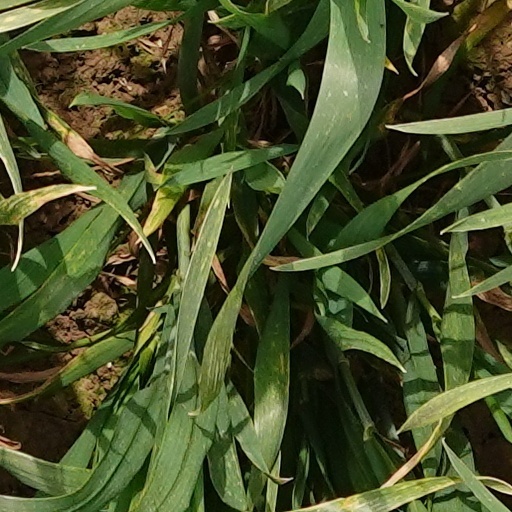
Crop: wheat